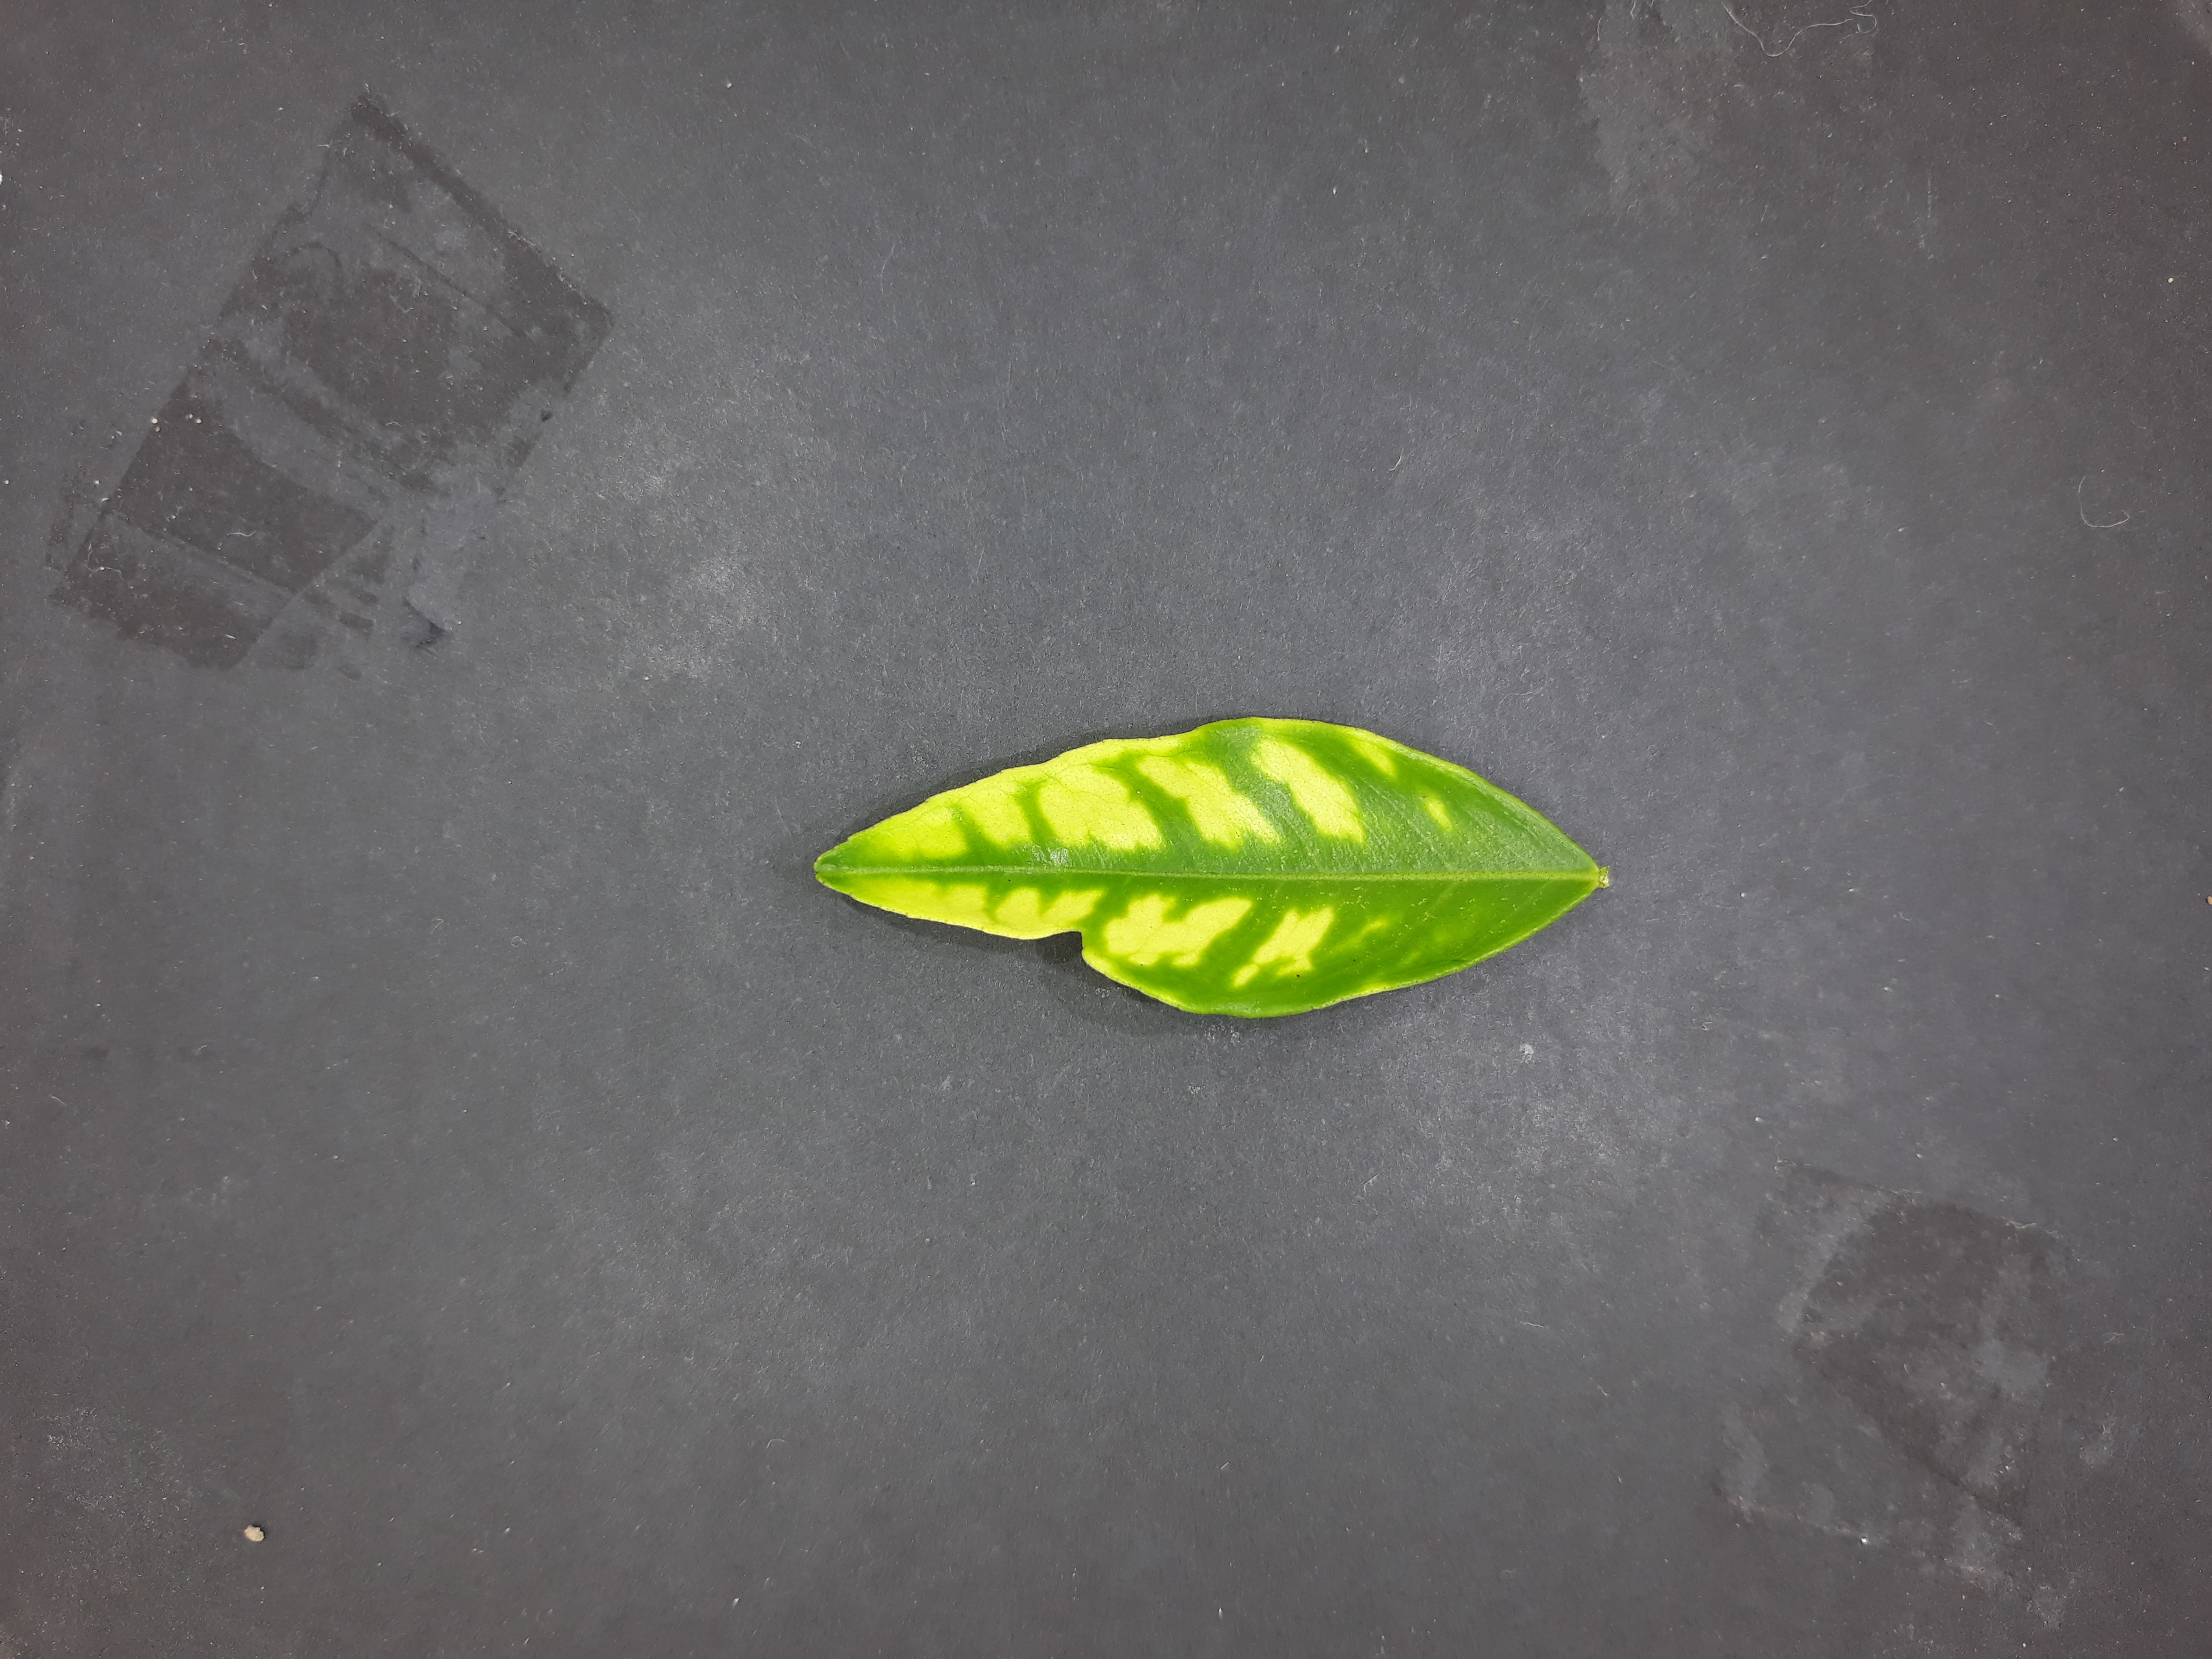
Label: Zinc deficiency (Zn)